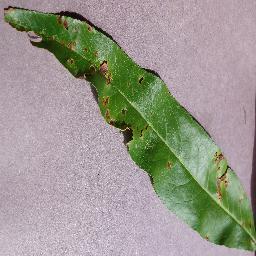
Label: Peach___Bacterial_spot